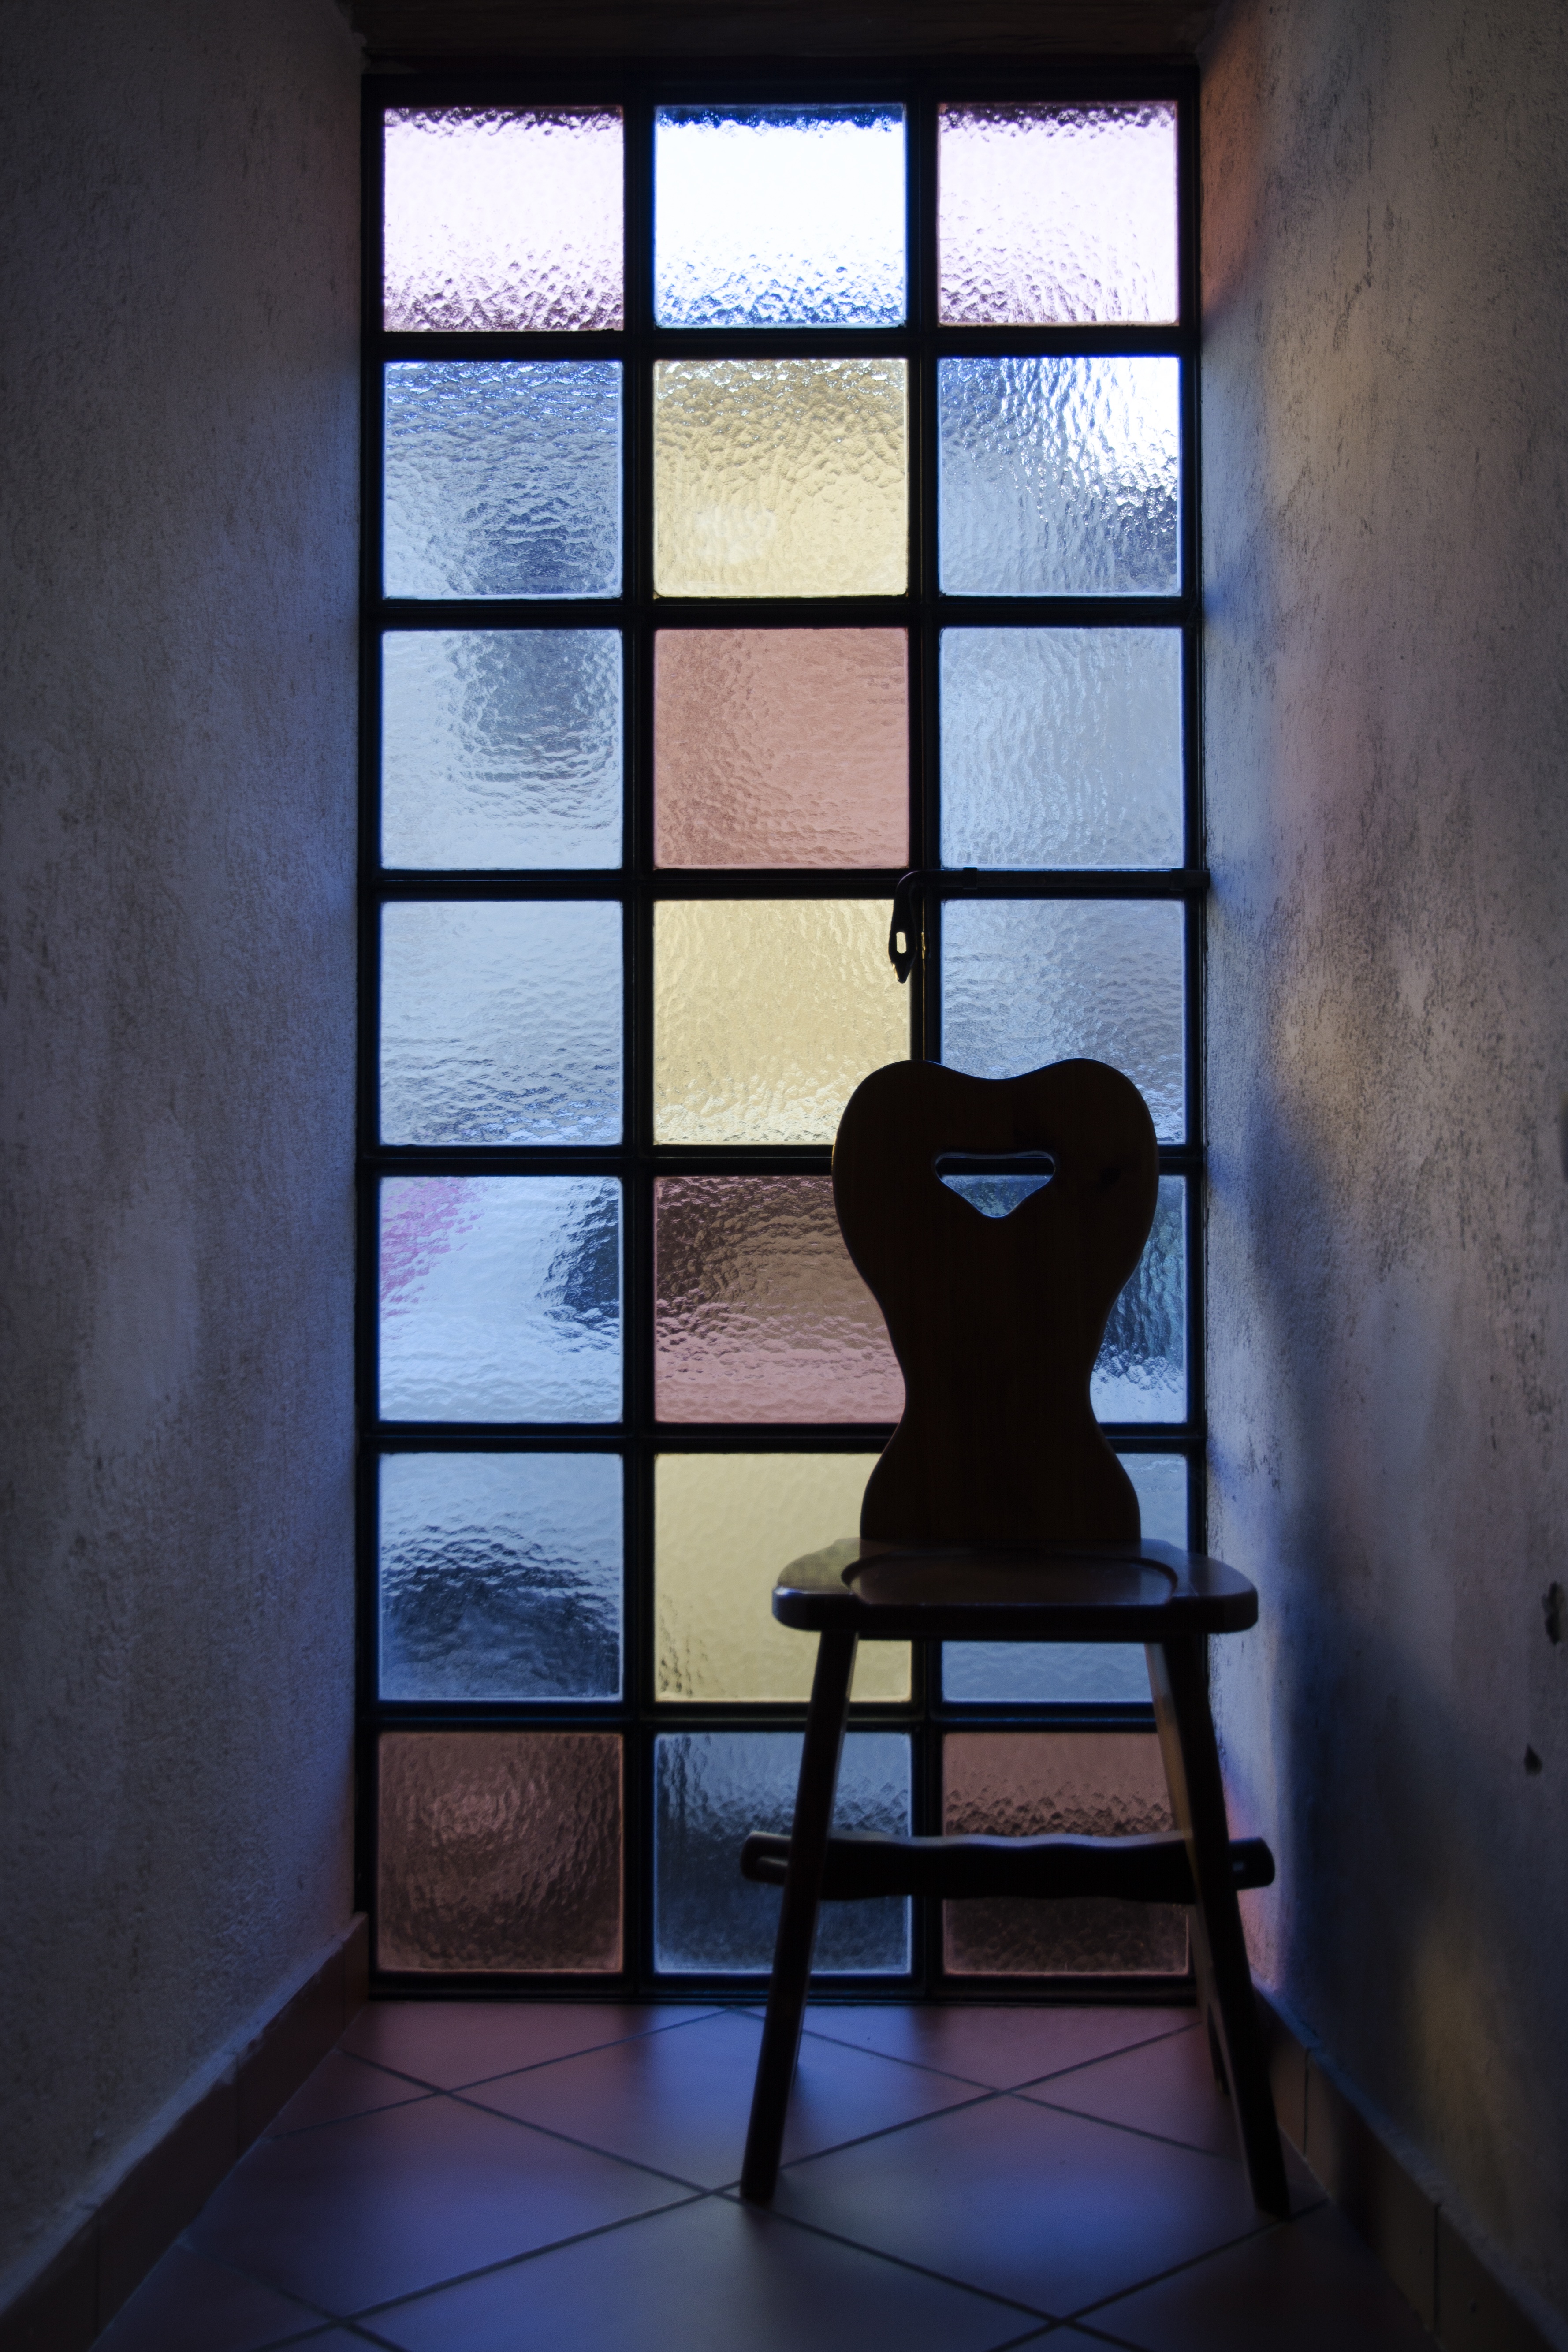
light, house, chair, window, glass, wall, color, darkness, blue, living room, black, room, lighting, interior design, fear, image, stained glass window, window covering